Sukkot (place)

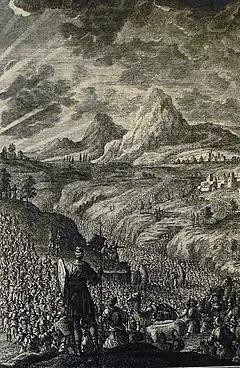
Depiction of the Hebrews camping in Succoth

An Egyptian Sukkot is the second of the stations of the Exodus. According to the Hebrew bible, God had sent Moses to rescue the Israelites from captivity by an unnamed Pharaoh - who later allowed the Israelites to leave Egypt, and they journeyed from their starting point at Pi-Rameses to Succoth (Exodus 12:37). This Sukkot is believed by many scholars to be an adaptation of the Egyptian toponym Tjeku, which is located in the eastern Delta.